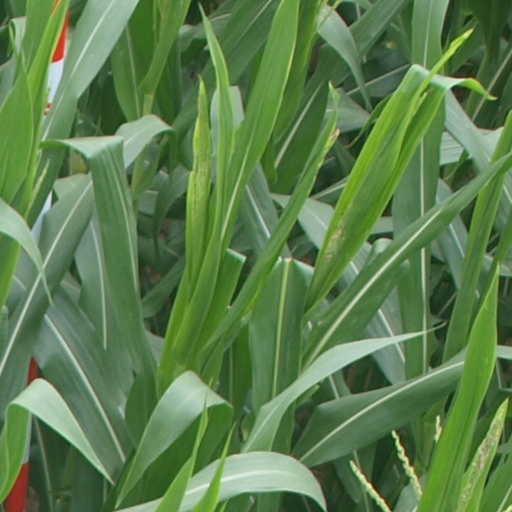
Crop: maize; corn